Typhoon Tembin (2012)

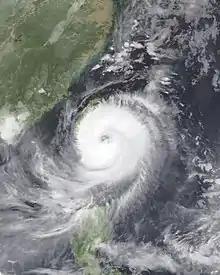
Typhoon Tembin at its secondary peak intensity while approaching Taiwan on August 22

Soon, it became clear that the typhoon started to undergo an eyewall replacement cycle. Satellite imagery showed a new eye-like feature developing within the system. Tembin continued weakening due to the eyewall replacement cycle and was expected to weaken even further at that moment. Tembin continued to slow down on its track and remained almost stationary. Located approximately southeast of Taipei, the storm system became a little less organized over the past couple of hours. Poleward outflow also started diminishing, as a result. Track speeds continued to be slow as a primary steering influence, a deep layered subtropical ridge to the storm's north, was being weakened by a transiting mid-latitude trough located over the Korean Peninsula. Upper-level analysis indicated that the poleward outflow towards the tropical upper-tropospheric trough cell that was located over southern honshu shut down.